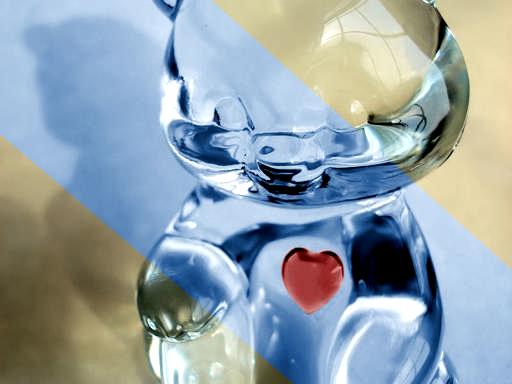
Material: glass